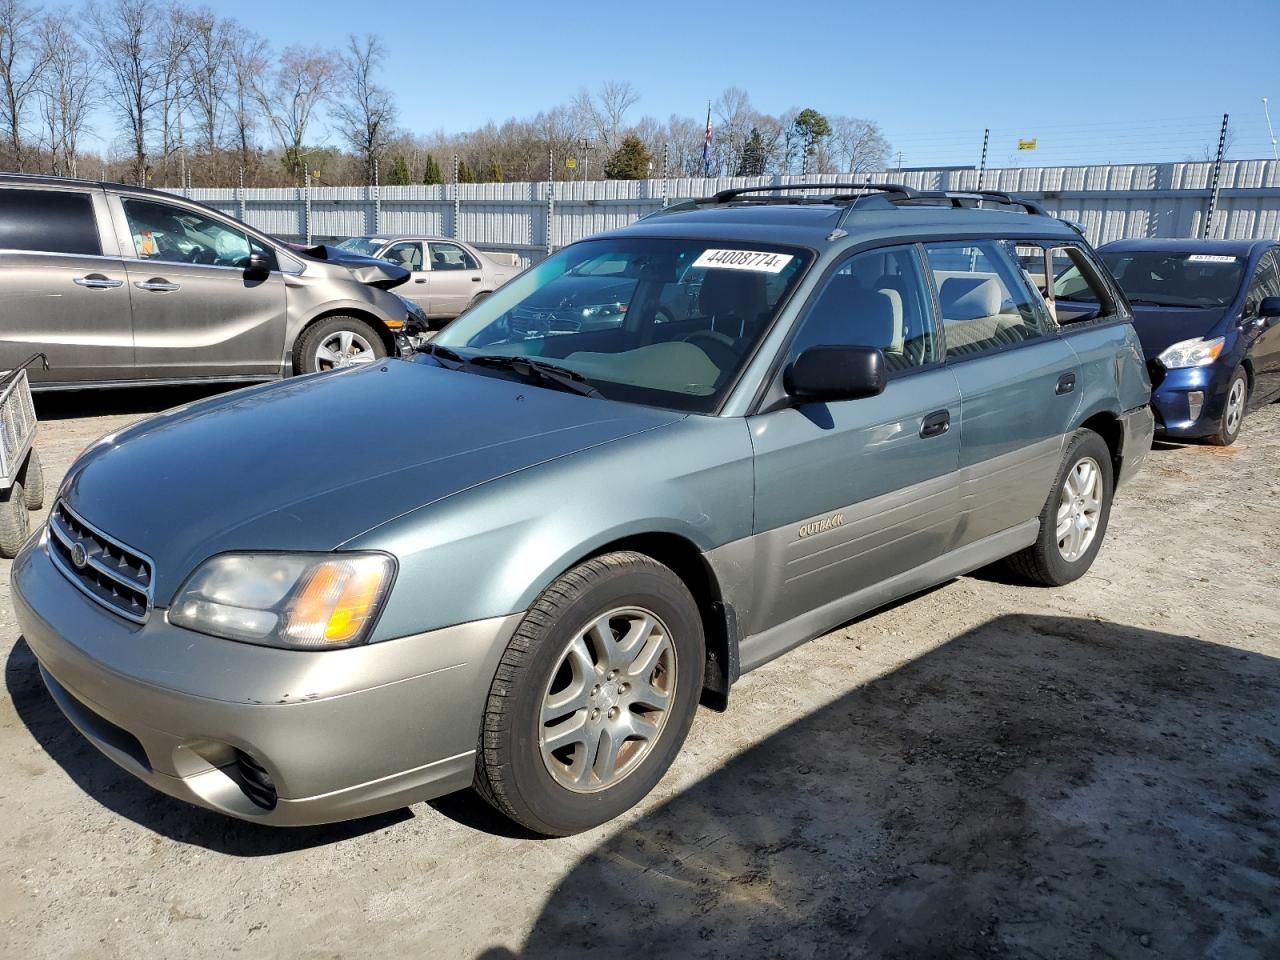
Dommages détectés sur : plaque d'immatriculation avant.
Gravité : majeur